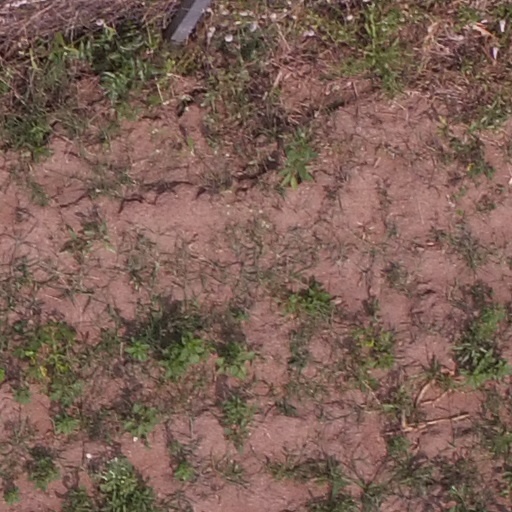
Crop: maize; corn